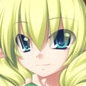
Portrait style: Anime Portrait